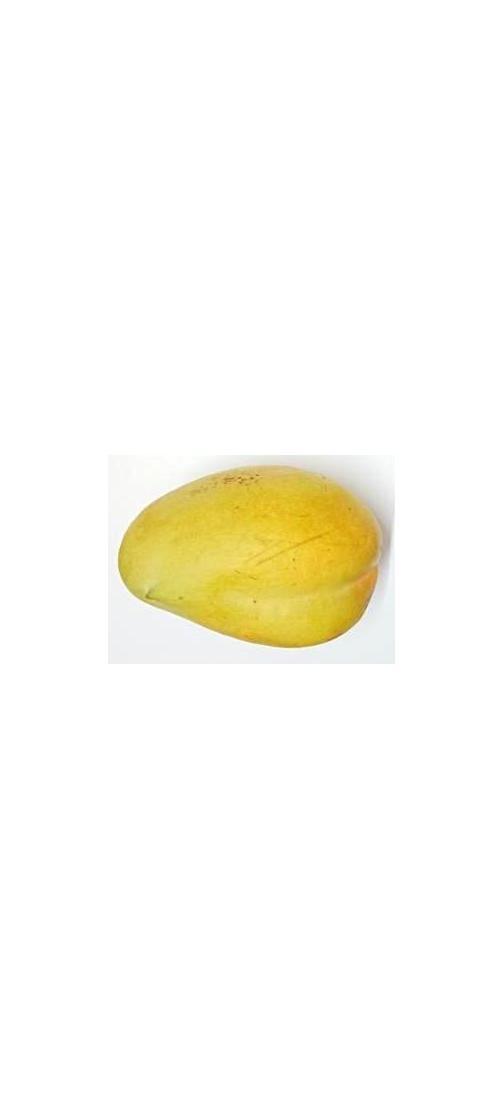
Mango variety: Bari-11